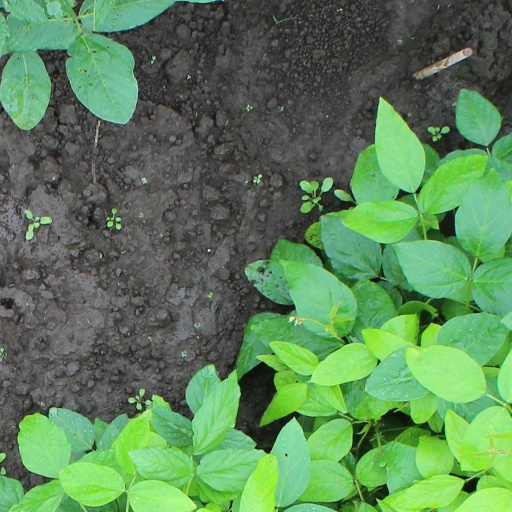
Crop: soybean